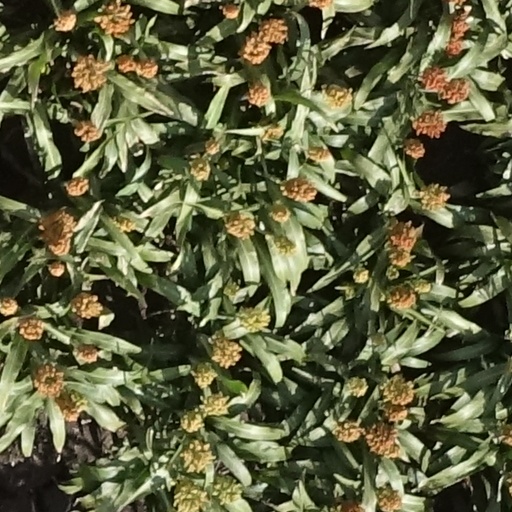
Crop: sorghum